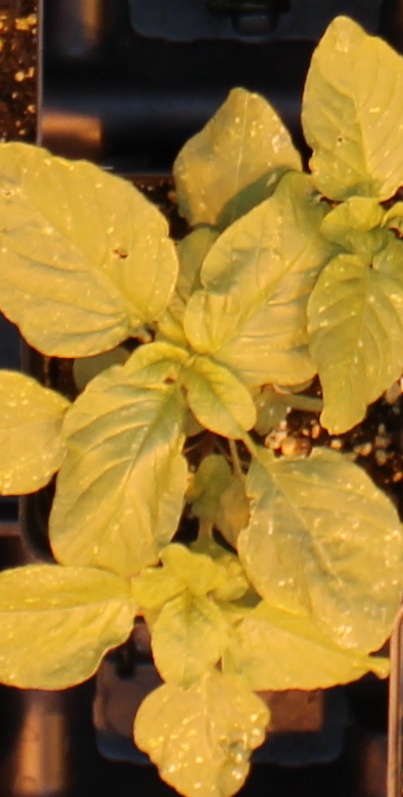
Label: Redroot Pigweed